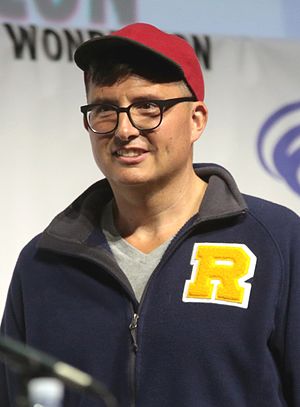
Roberto Aguirre-Sacasa
Roberto Aguirre-Sacasa er en amerikansk dramatiker, manuskriptforfatter og tegneserieforfatter bedst kendt for sit arbejde for Marvel Comics og for tv-serien Glee og Big Love. Han er Chief Creative Officer i Archie Comics.